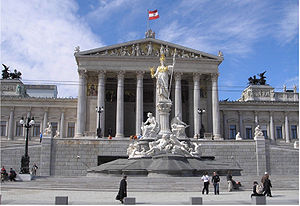
Filibuster / Andre lande / Østrig
Østrigs parlament i Wien
En filibuster er en politisk procedure, hvor et eller flere parlamentsmedlemmer debatterer over et givet lovforslag, med det formål for øje at forsinke eller helt forhindre, at der træffes en beslutning om det pågældende forslag. Det omtales undertiden som at "tale et lovforslag til døden" og er karakteriseret som en form for obstruktion i den lovgivende magt eller et andet beslutningsorgan. Denne form for politisk obstruktion har sin oprindelse i det Det antikke Rom, hvor det bl.a. vides, at Cato den Yngre gjorde brug af denne politiske procedure. Oftest anvendes udtrykket "politisk stonewalling" som synonym for at filibuster. Eftersom det oftest er en forudsætning for en vellykket filibuster, at man taler i ekstremt lang tid, ses det oftest, at taleren – efter at have udtømt det oprindelige emne – begynder at fravige fra emnet og taler om andre ting. Således ses det ofte, at taleren begynder at gengive andre personers taler eller lovgivning fra andre lande og delstater – man har tilmed oplevet, at talere er begyndt at læse op fra kogebøger og telefonbøger i et forsøge på trække tiden ud.